Nicholas Upsall

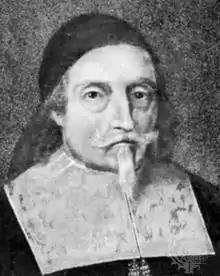
Detail of a contemporary portrait of Puritan Governor John Endecott.

In Puritan-run Massachusetts, which was extremely antagonistic towards dissenting viewpoints, the women were harshly persecuted. They were imprisoned, stripped to the waist and publicly whipped, and their books and materials were burned. The magistrates were set on starving the women and burying them. An unknown individual, likely Upsall, offered to pay their fine if he could be allowed to speak with them. The magistrates, having boarded up their jail window to isolate them, refused. Upsall, "touched with compassion," gave their guard five shillings a week to permit him to bring food to the women. The women were deported back to Barbados after five weeks, having been unable to share their faith with anyone except perhaps Upsall.